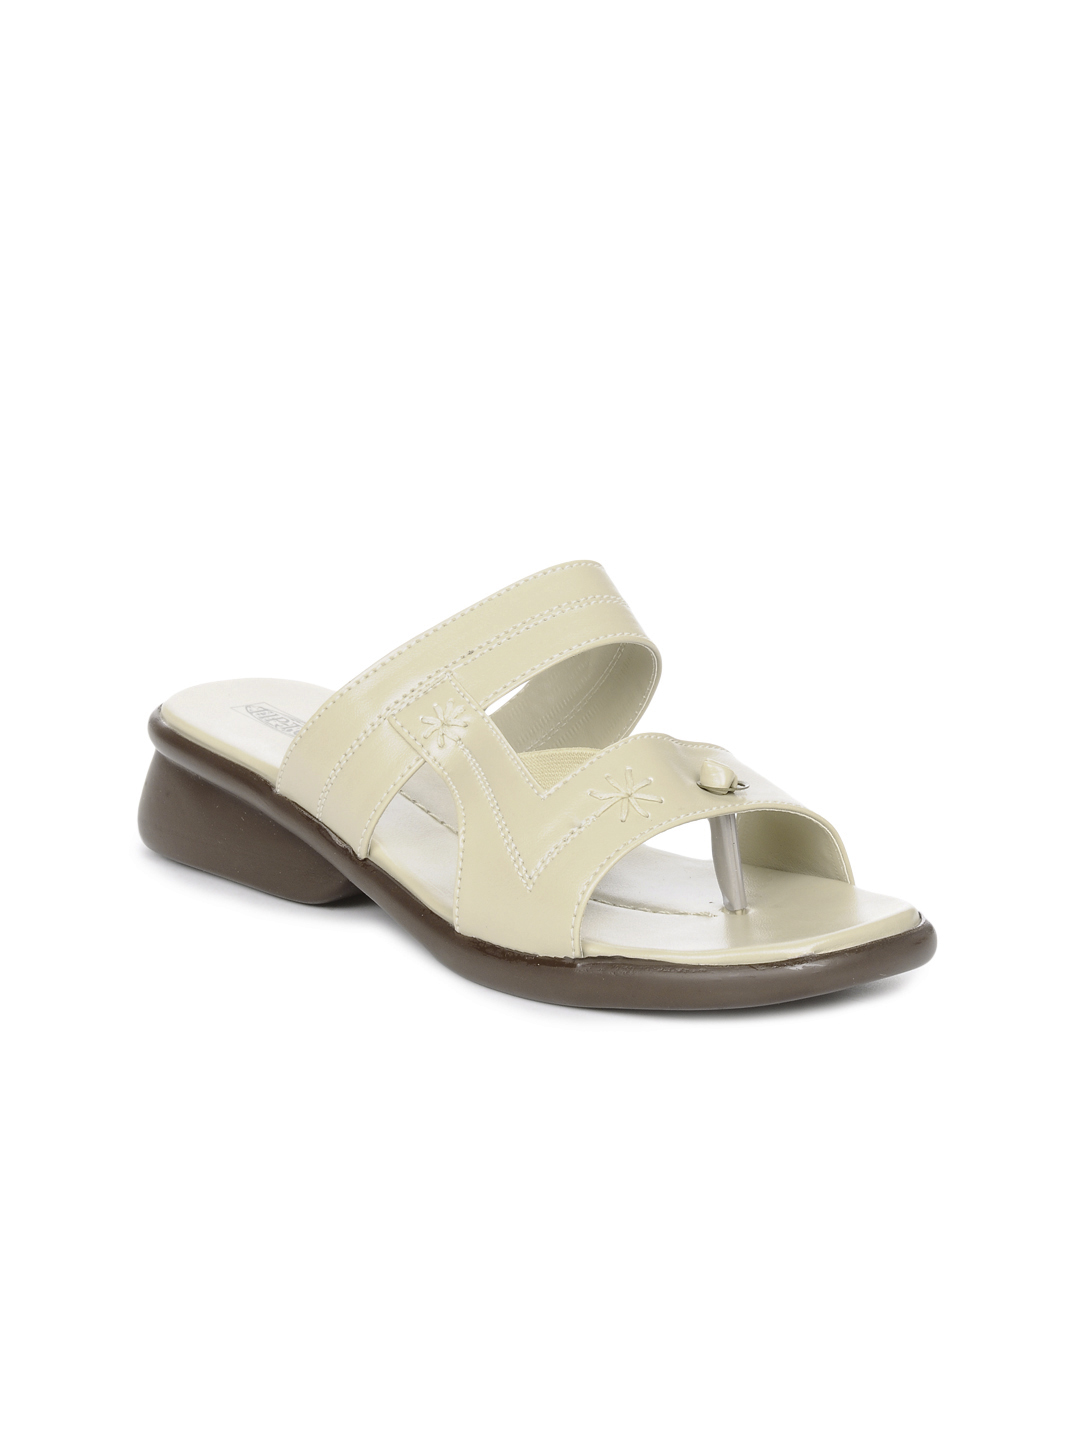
Tiptopp Women Beige Sandals
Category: Footwear / Shoes / Heels
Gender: Women
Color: Beige
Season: Fall 2012
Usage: Casual